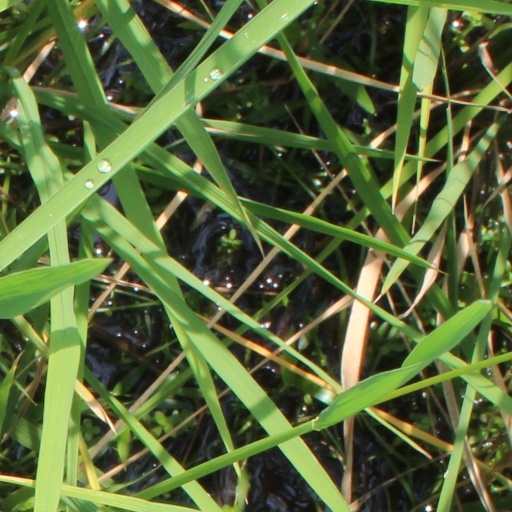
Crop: rice